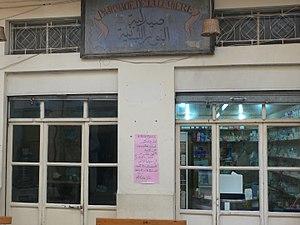
Douma, devanture de pharmacie dans la rue principale
Douma est un village Chrétien au Liban situé à une altitude de 1 000 mètres. Il se trouve à 80 km de Beyrouth, 30 km de Jbeil et 43 km de Tripoli. Douma fait partie du District de Batroun et est connu pour son emplacement dans une vallée entourée de montagnes. Presque toutes ses maisons sont faites de briques rouges. L'endroit jouit d'un climat tempéré conseillé par les médecins pour ses bienfaits sur la santé. Sa terre est riche et accueille toutes sortes de plantes, avec une abondance d'oliviers, vignes et pommiers.